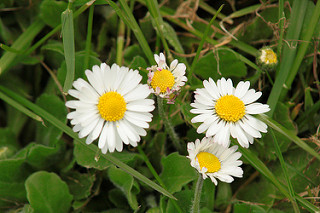
Flower: daisy